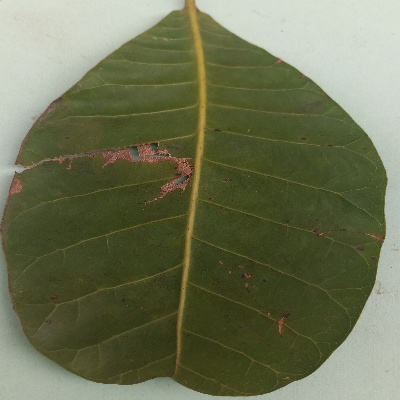
Crop: Cashew
Condition: anthracnose